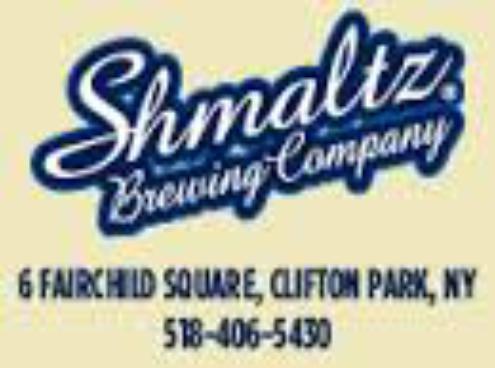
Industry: Food